Michoacán Market

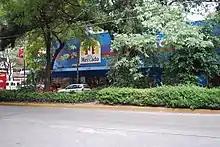
Michoacán Market, behind street trees

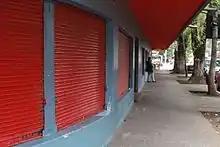
Shops with closed doors on sidewalk

The Michoacán Market is a traditional retail food market located in Condesa, one of the more prestigious districts of Mexico City. It is located between Avenida Michoacán, Avenida Vicente Suárez, and Avenida Tamaulipas streets, where three intersect.